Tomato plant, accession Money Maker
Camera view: vertical (180 deg); turntable rotation: 60 degrees
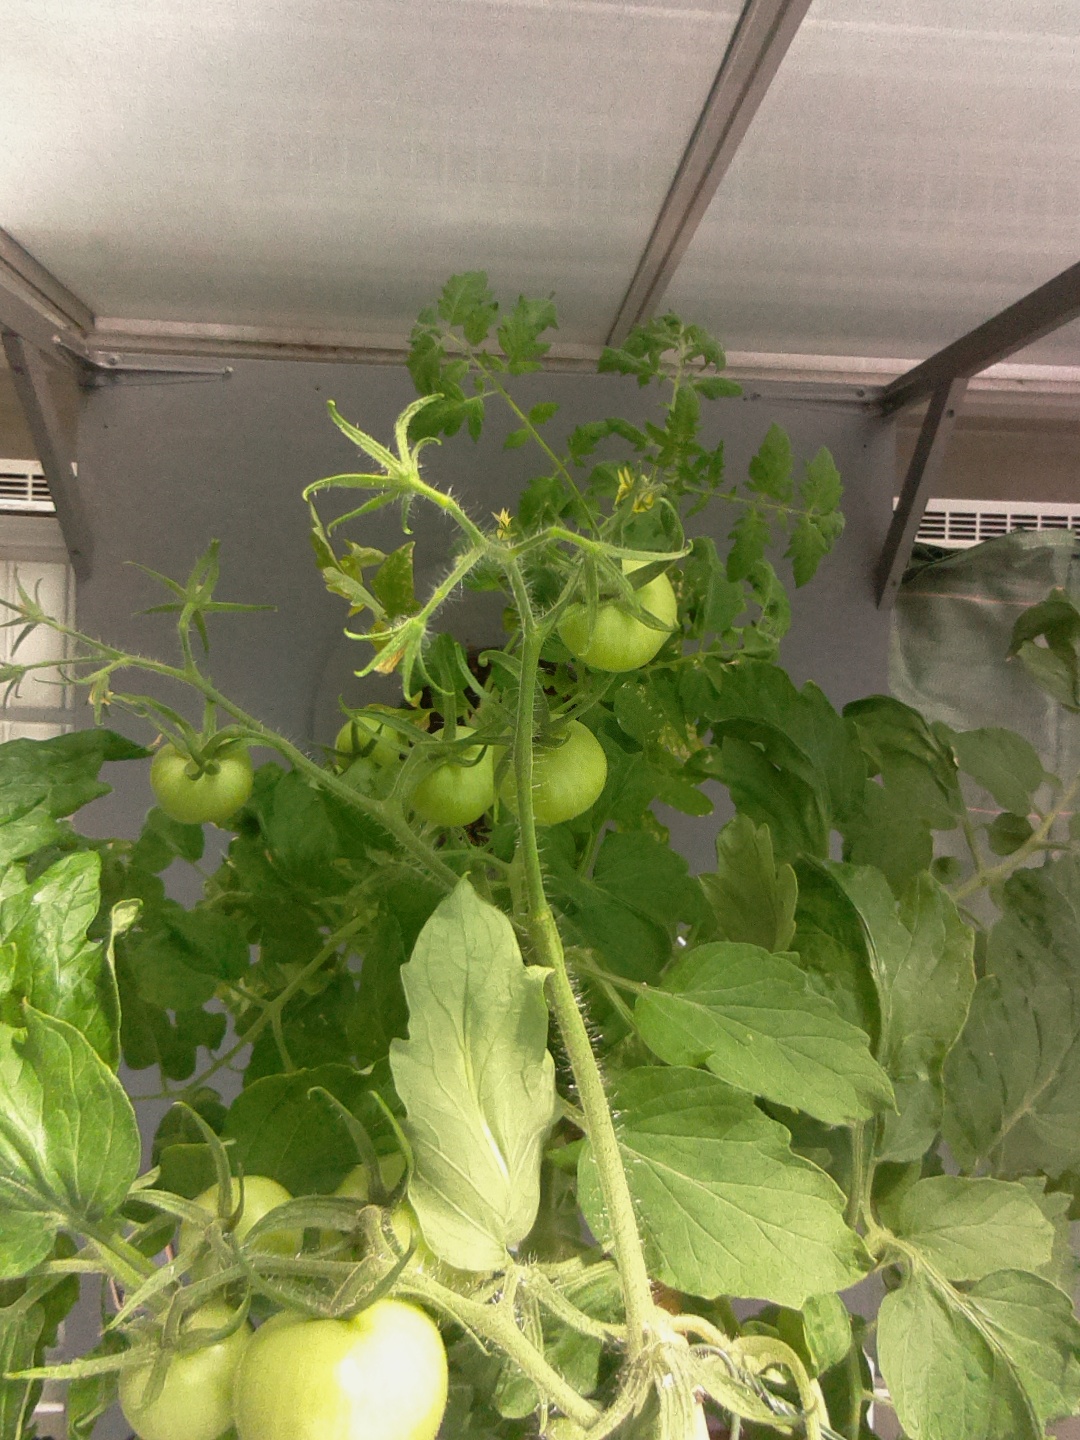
BBCH growth stage 72: 20%-30% of final fruit size